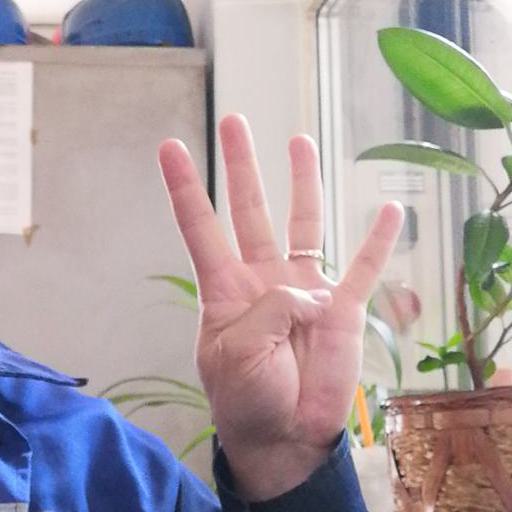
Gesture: four